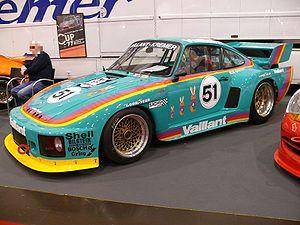
Bob Wollek, né Robert Jean Wollek le 4 novembre 1943 à Strasbourg et mort le 16 mars 2001 à Sebring aux États-Unis, est un pilote de course automobile français qui remporta 27 victoires en Championnat du monde des voitures de sport.